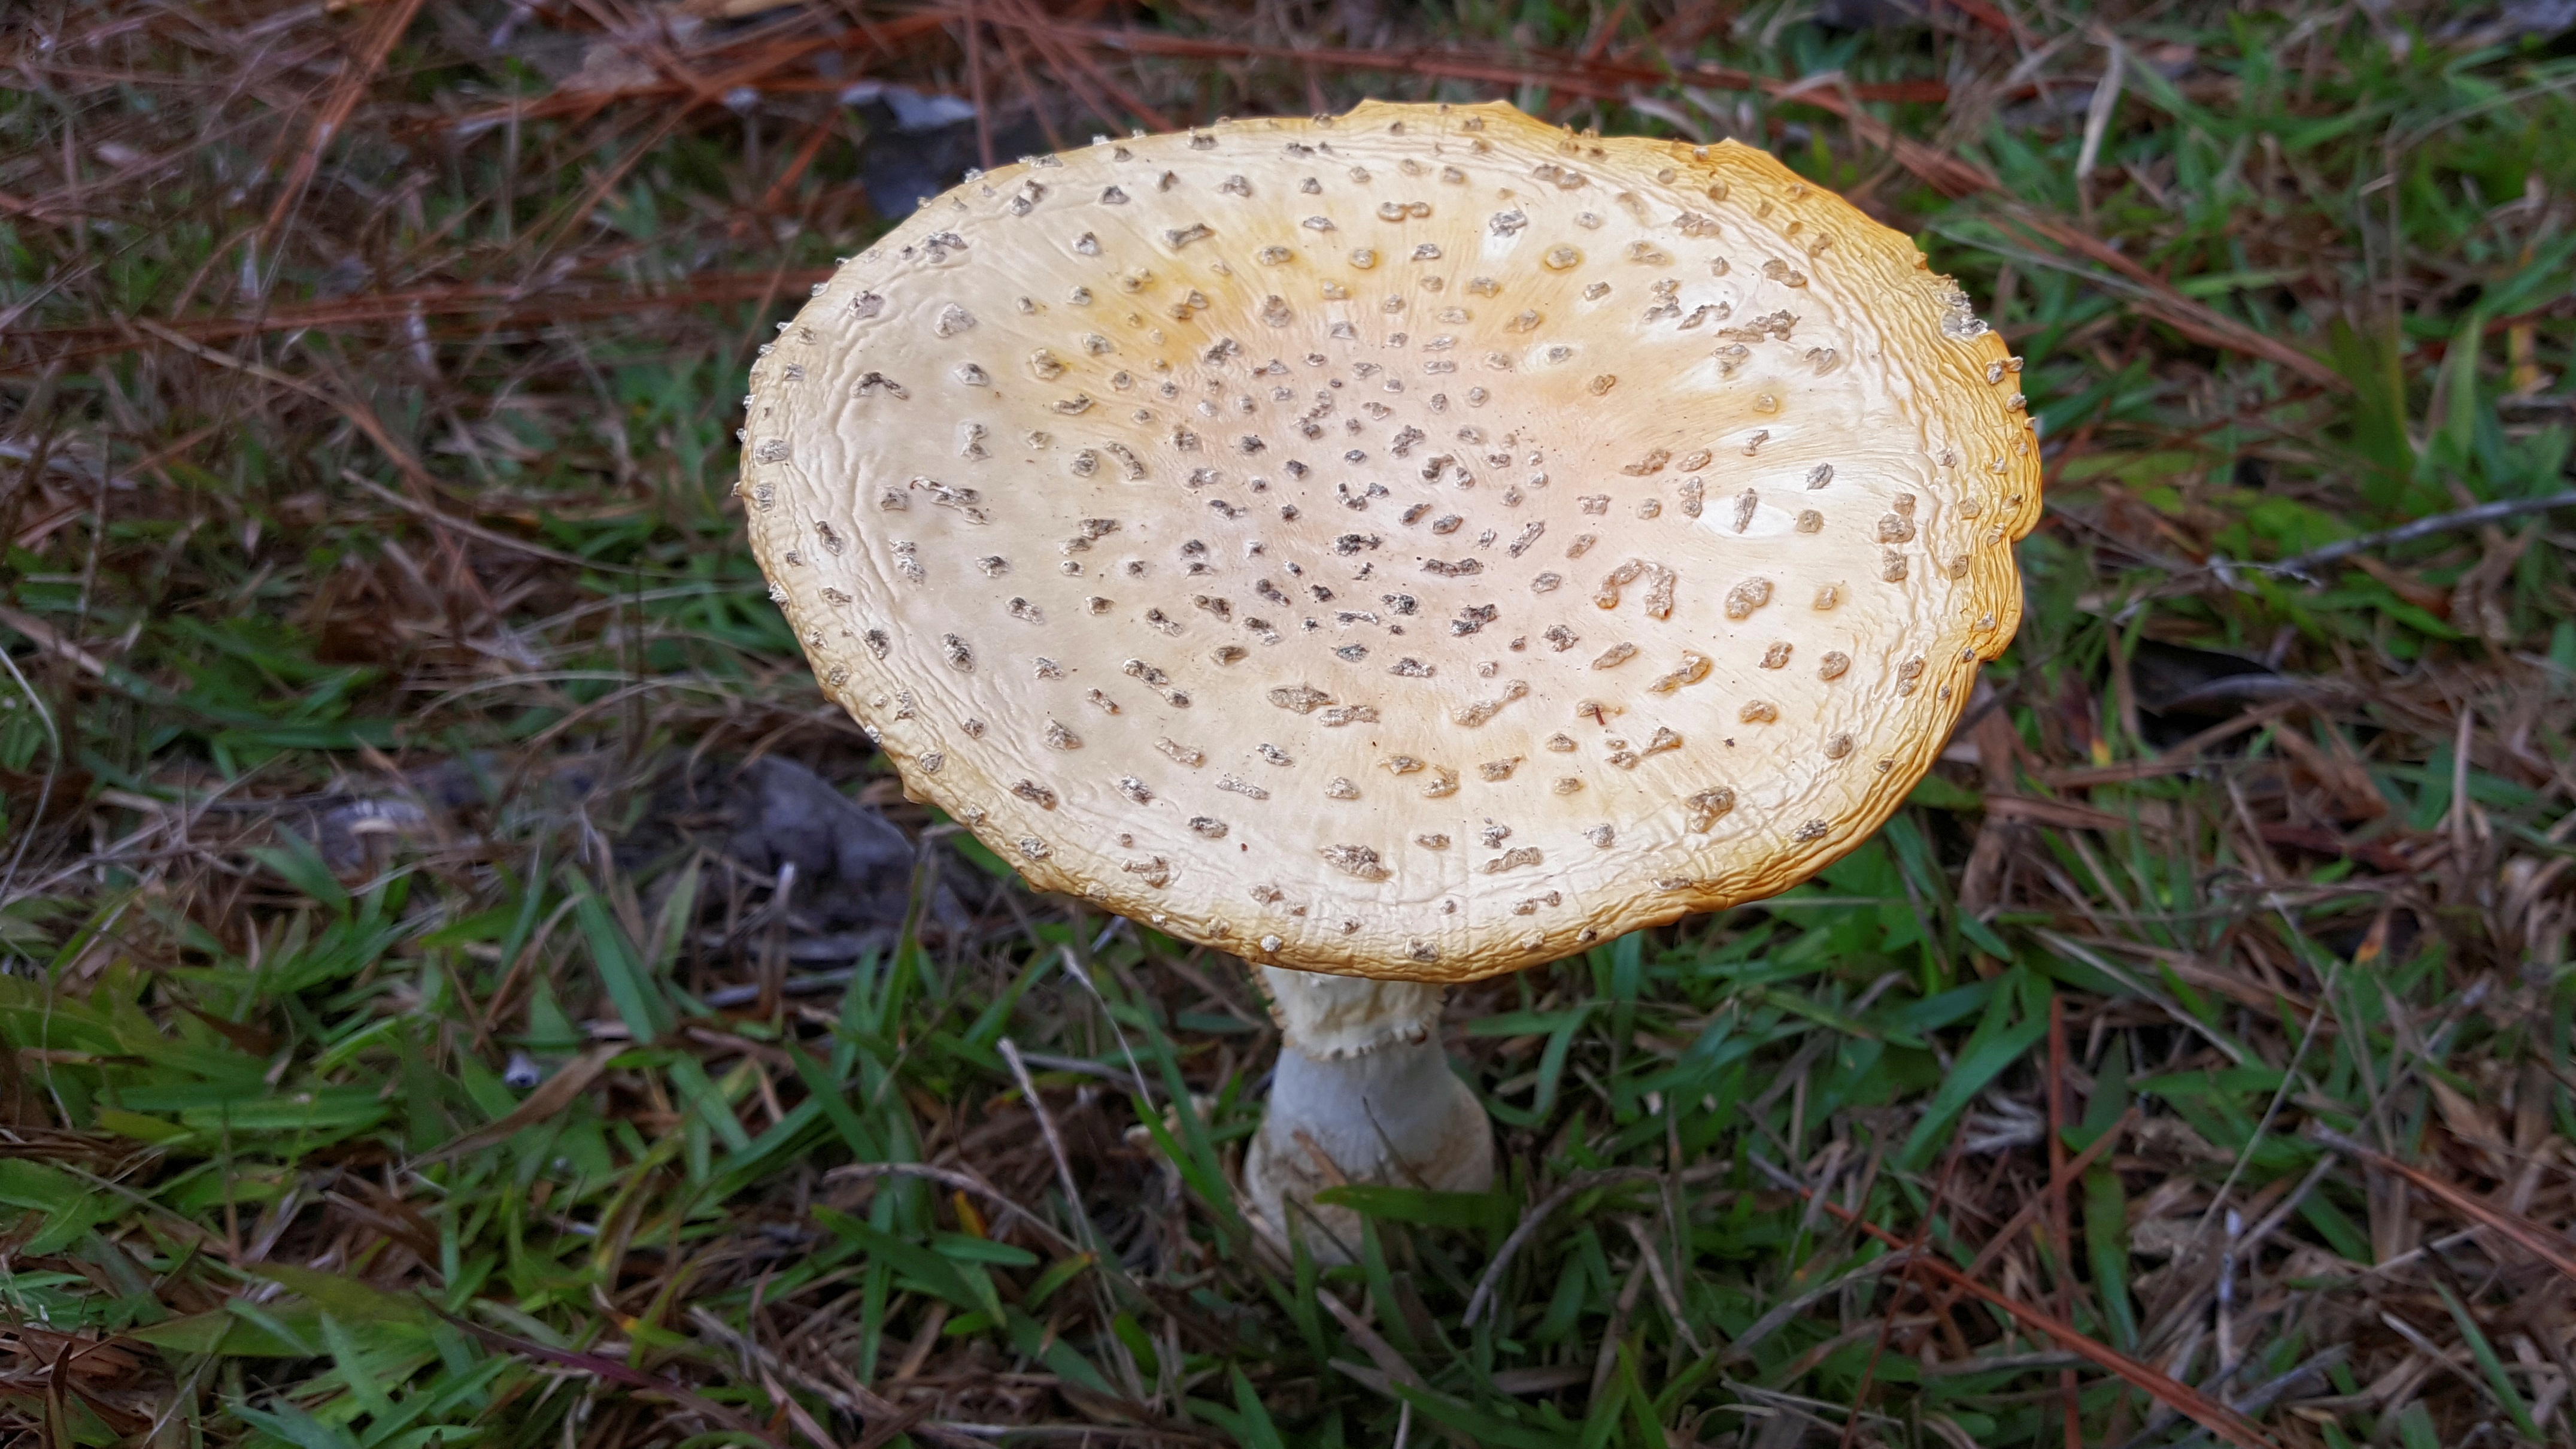
nature, grass, ground, mushroom, toadstool, fungus, fungi, cap, fly agaric, danger, poison, amanita, magic, agaric, bolete, amanita muscaria, dangerous, agaricus, edible mushroom, medicinal mushroom, agaricomycetes, agaricaceae, champignon mushroom, penny bun, pleurotus eryngii, flavivolvata, russula integra